N18 road (Ireland)

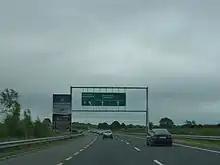
Travelling Southbound on the N18 near the Shannon Town/Airport exit.

The road continues north with junctions at Hurler's Cross and Shannon Town, there is a fly-over connecting Shannon Airport via the N19 dual-carriageway.